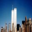
Label: skyscraper